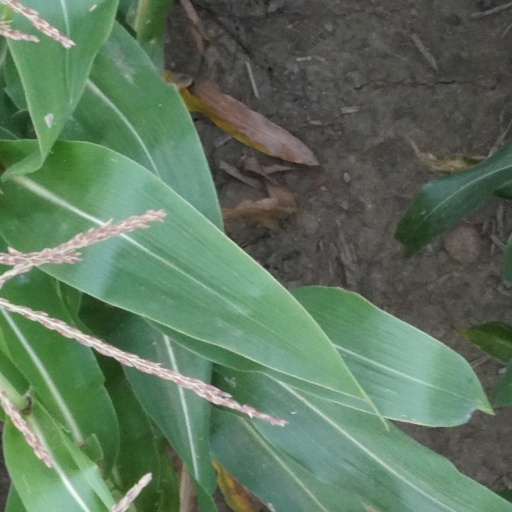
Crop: maize; corn